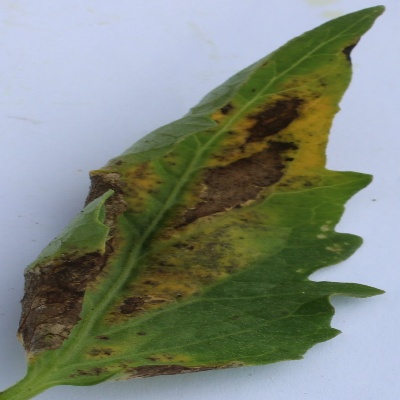
Crop: Tomato
Condition: septoria leaf spot